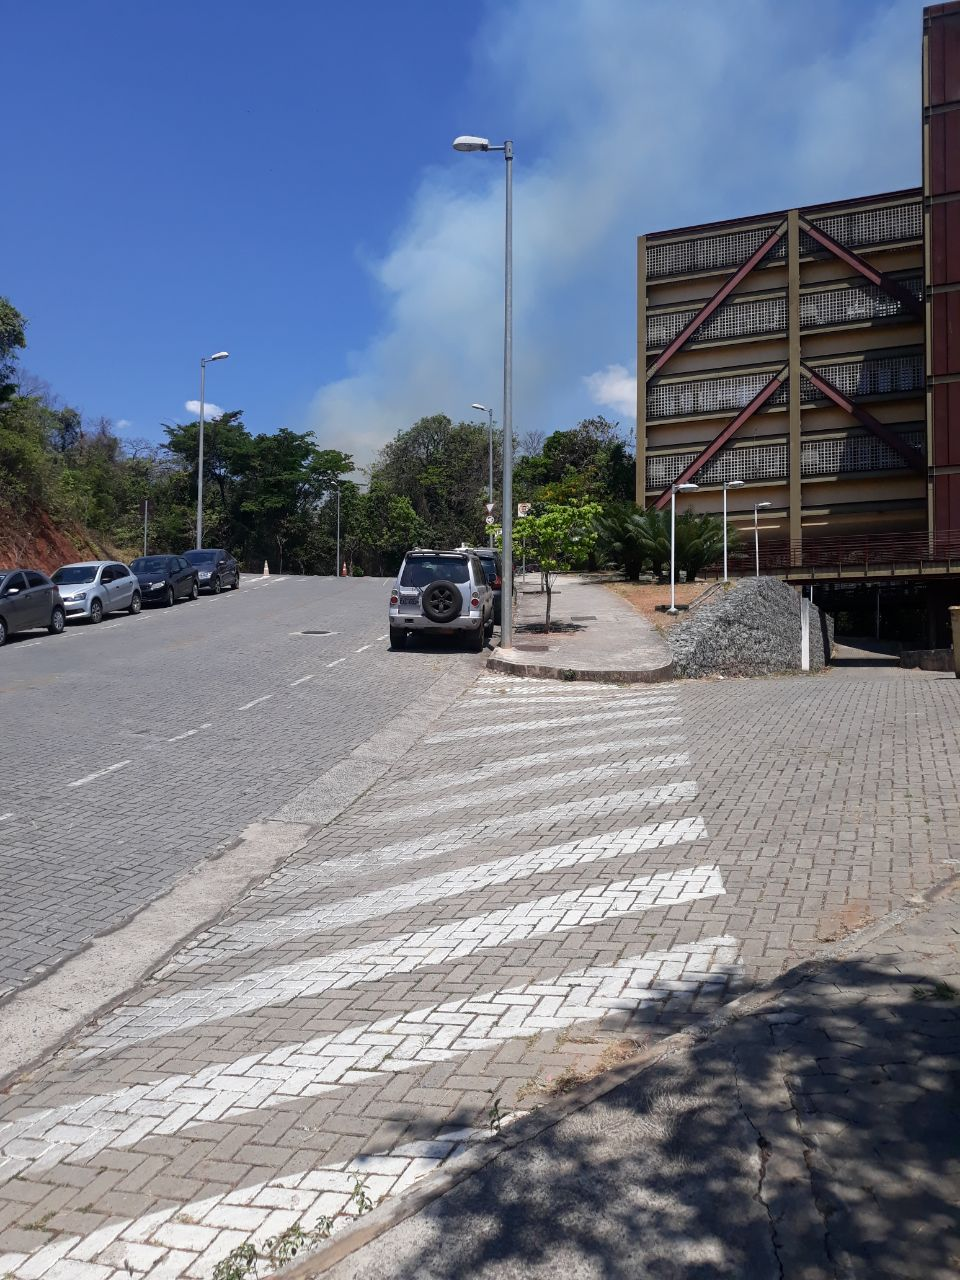
Fire: no
Smoke: yes